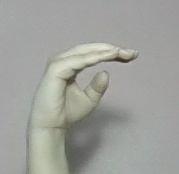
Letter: jeem